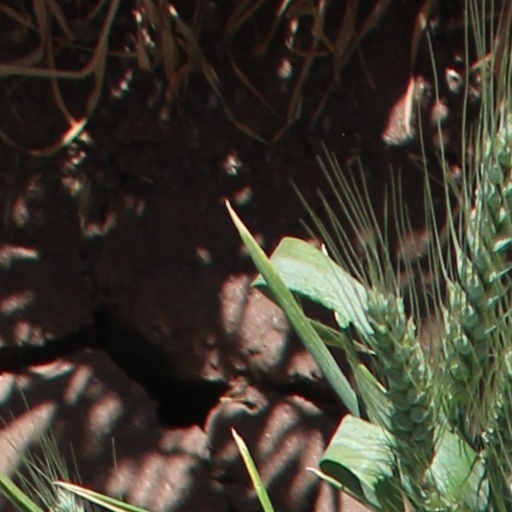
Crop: wheat